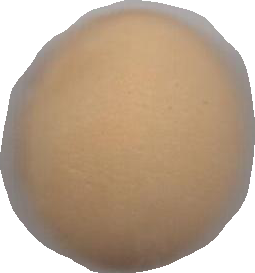
Variety: Dega